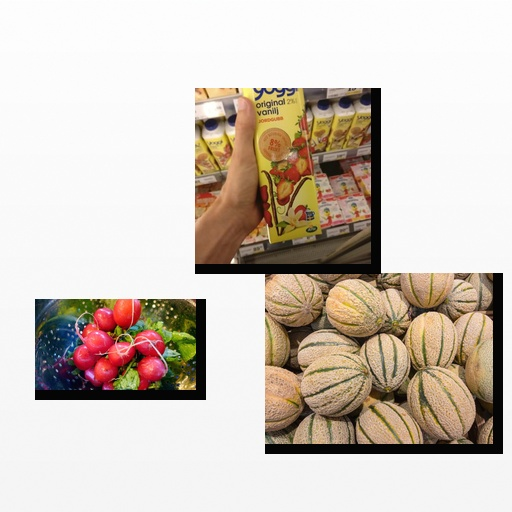
Food items: strawberry_yoghurt, radish, cantaloupe